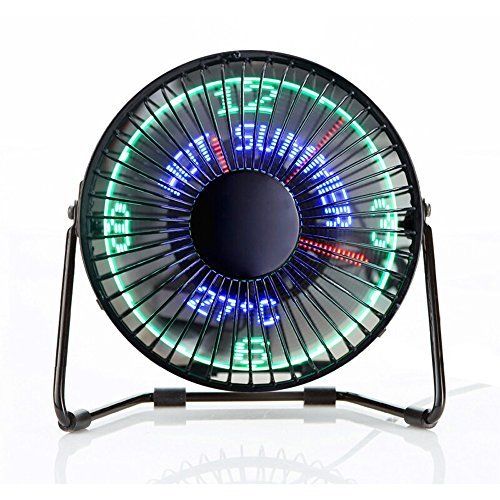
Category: fan